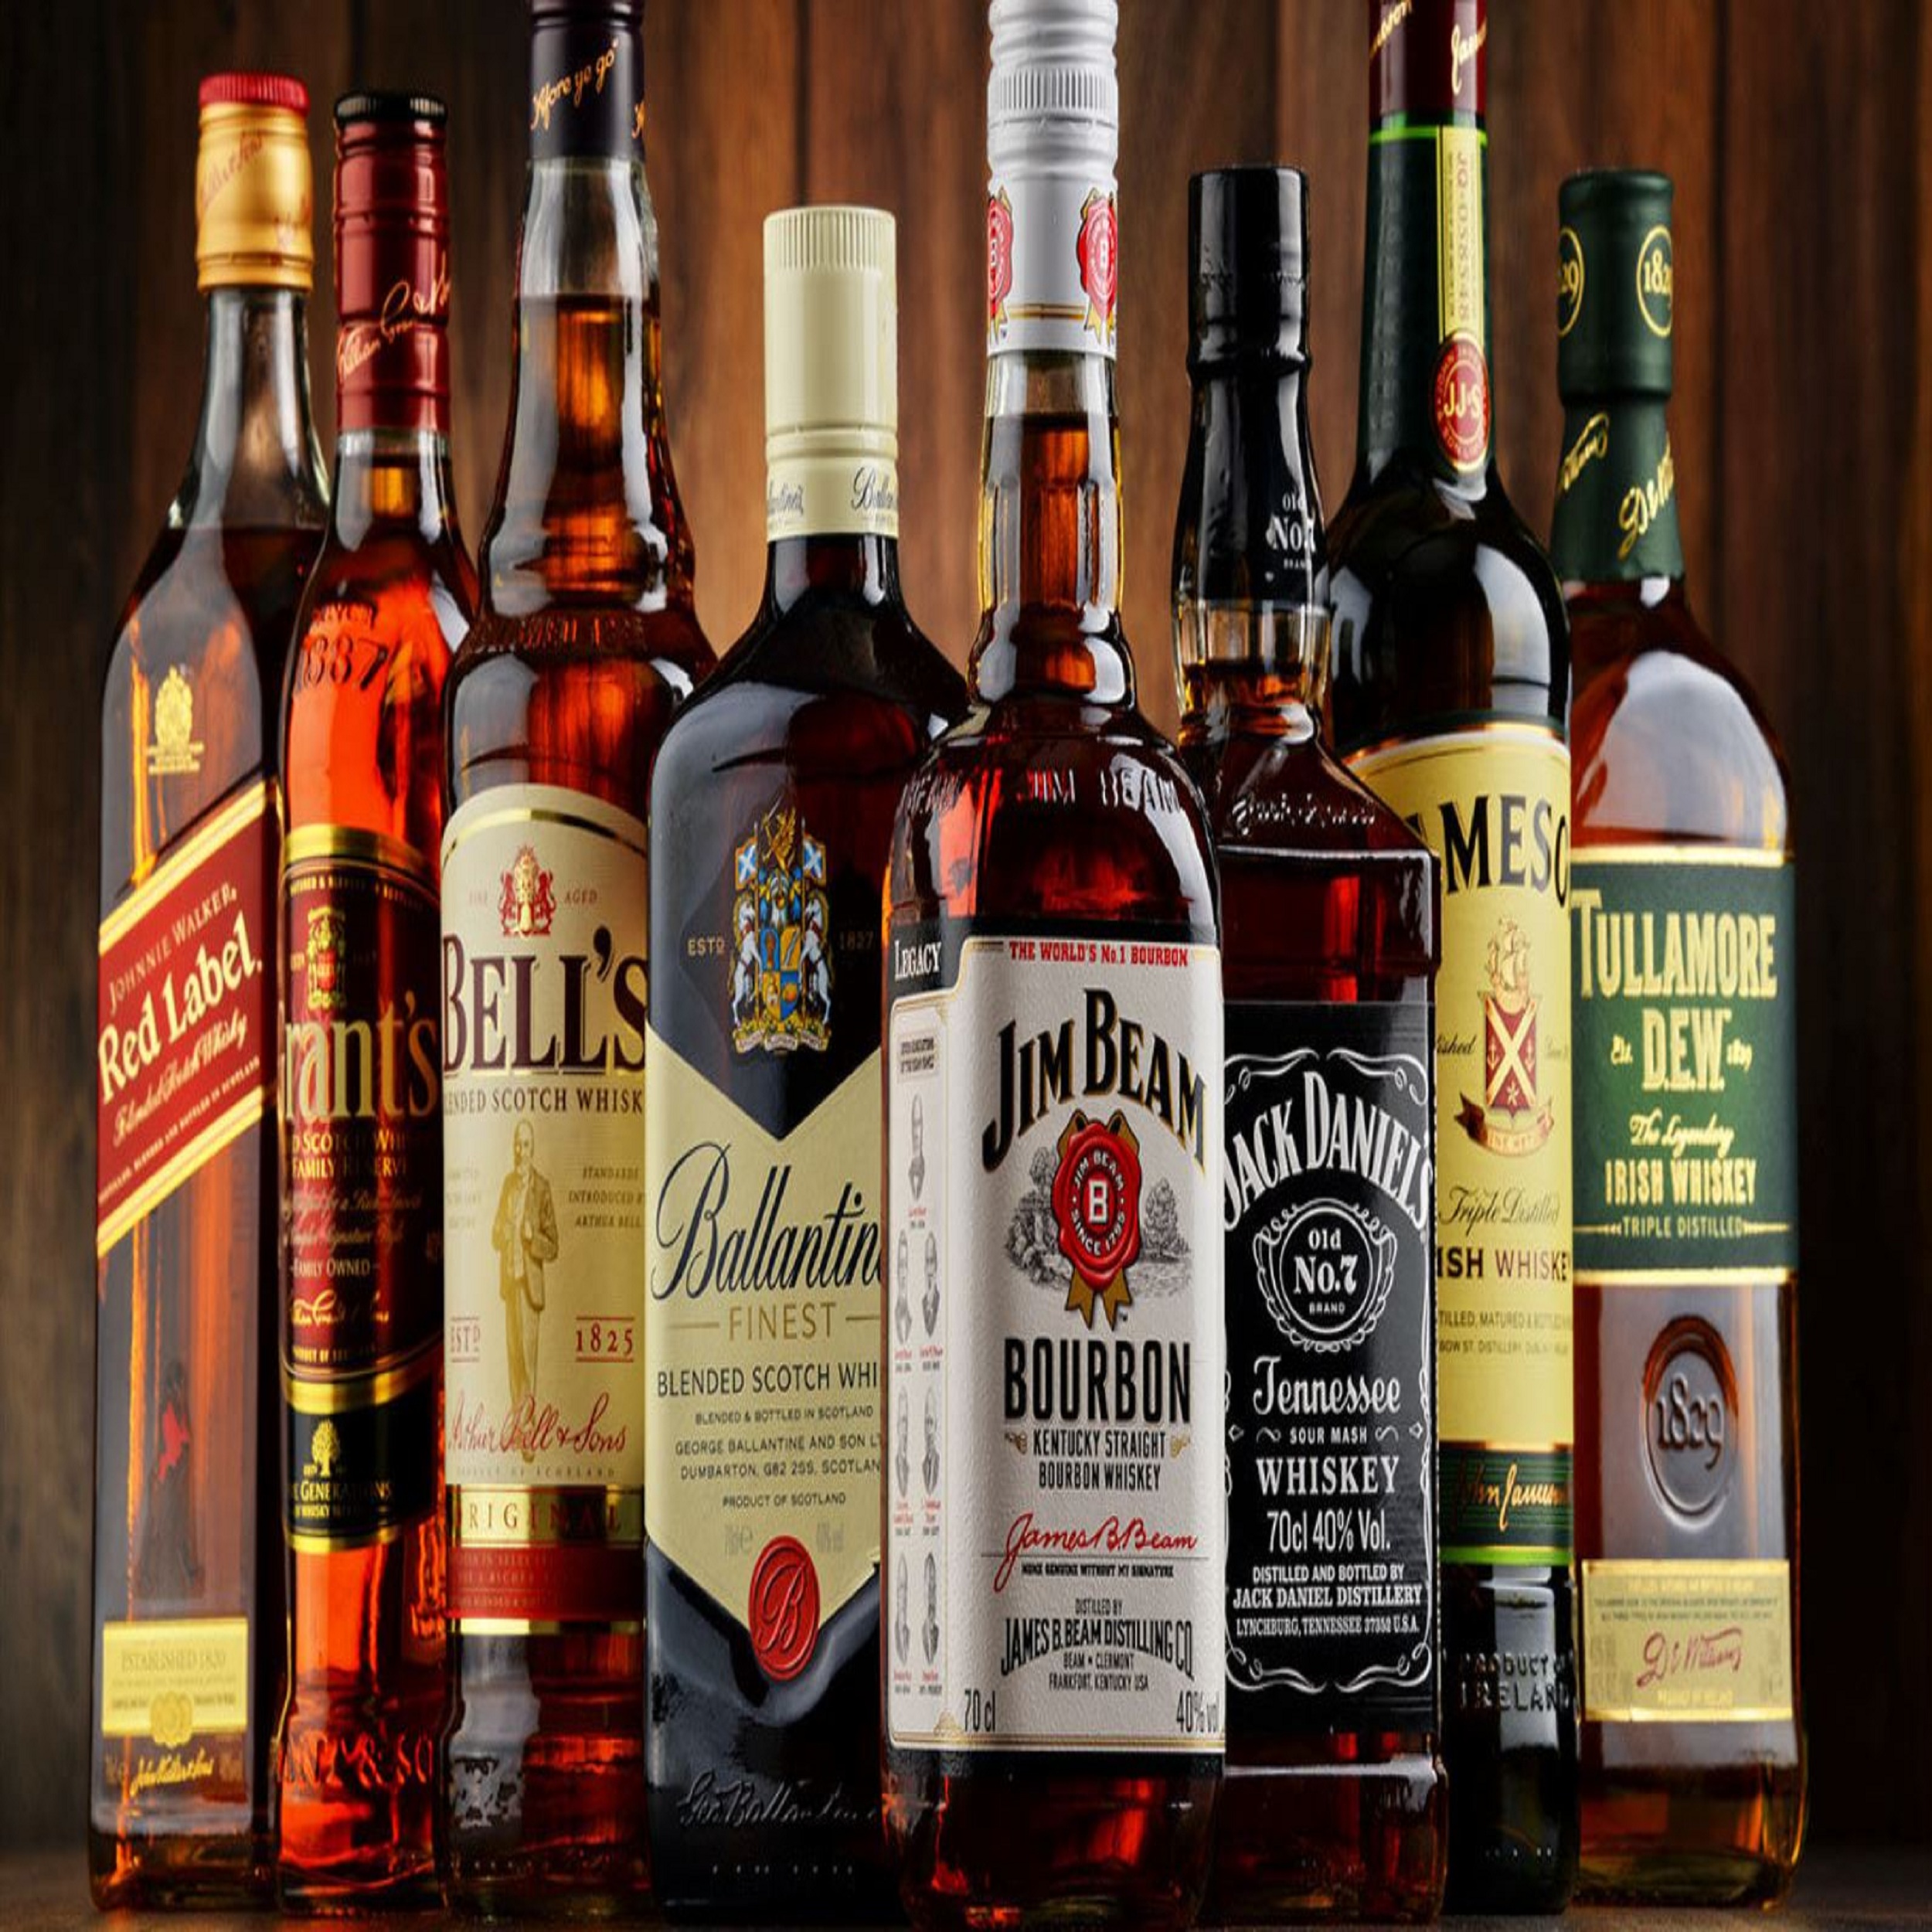
Suntory, whiskey, blanton, bourbon, distilled beverage, liqueur, alcoholic beverage, drink, whisky, product, alcohol, wine, bottle, liquor store, glass bottle, dessert wine